Sydney Water

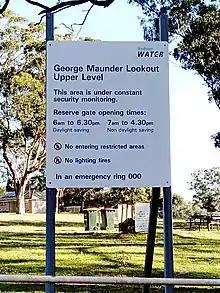
A sign authorised by Sydney Water (Prospect Nature Reserve)

Sydney Water's management received extensive criticism following the 1998 Sydney water crisis regarding what was believed to be the large scale contamination of Sydney's raw water supply. The supposed contamination was heightened levels of cryptosporidium and giardia in Sydney's Warragamba Dam. This meant the public had to take extra steps in their own homes to ensure tap water was safe to drink. After this event, the Sydney Catchment Authority was created to manage Sydney's dams, reservoirs, raw water and catchment areas. The Chairman of Sydney Water, David Hill resigned ten days after the crisis and denied any responsibility, claiming he was leaving only to concentrate on his political career.